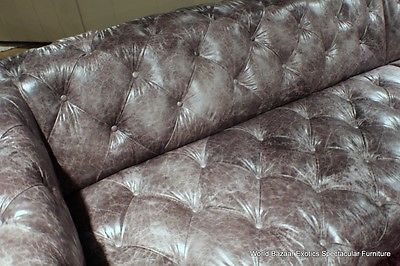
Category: sofa